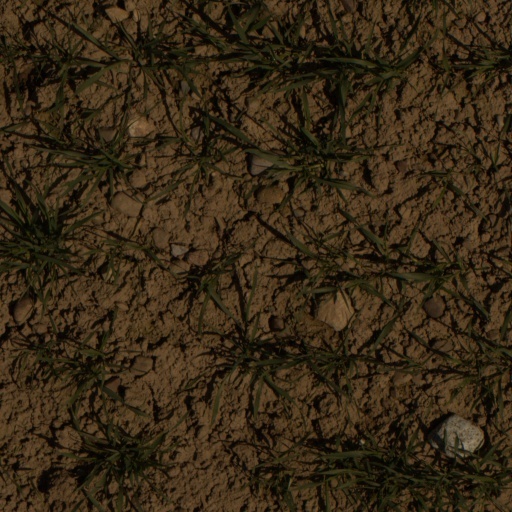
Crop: wheat